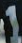
Number: 1